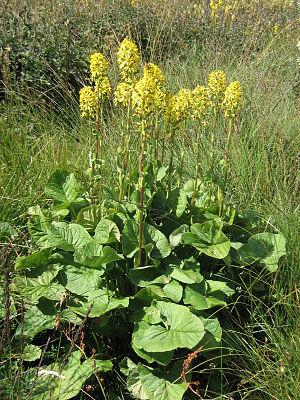
Ligulaire de Sibérie (Ligularia sibirica) au lac de Souveyrols (Monts d'Aubrac, Massif central, France)
Le parc national des lacs de Plitvice est un parc national de Croatie, qui se situe à mi-chemin entre les villes de Zagreb et Zadar au sein d'un plateau karstique. C'est à la fois le plus ancien des parcs nationaux du sud de l'Europe et le plus étendu de Croatie. Il fut créé le 8 avril 1949 et ajouté sur la liste du patrimoine mondial de l'UNESCO en 1979.
Le lac de Souverols, ou lac de Souveyrols, est un des nombreux lacs glaciaires de l'Aubrac, situé en Lozère. Il est le plus petit des quatre lacs les plus connus d'Aubrac, avec ceux de Born, de Saint-Andéol et des Salhiens.
Le col de la Quillane est un col de montagne des Pyrénées-Orientales. Il marque, à 1 713 m d'altitude, la limite entre les communes de La Llagonne et Matemale et les comarques de Conflent et du Capcir, entre les vallées de l'Aude et de la Têt. Il se trouve sur la route des cols.